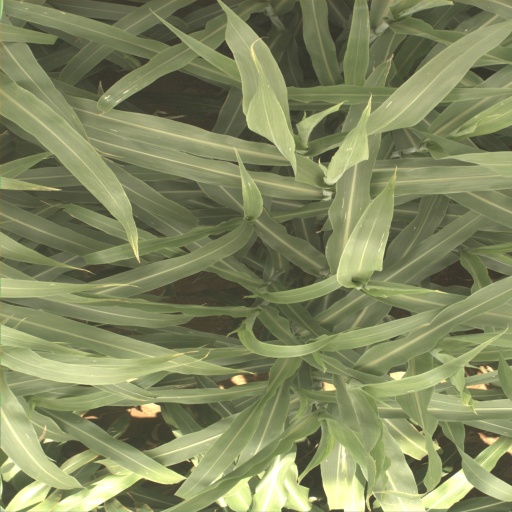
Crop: sorghum